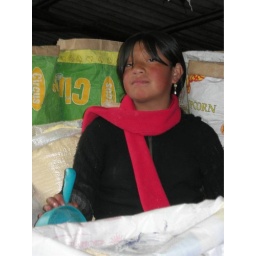
girl selling wheat in a market (Ecuador)